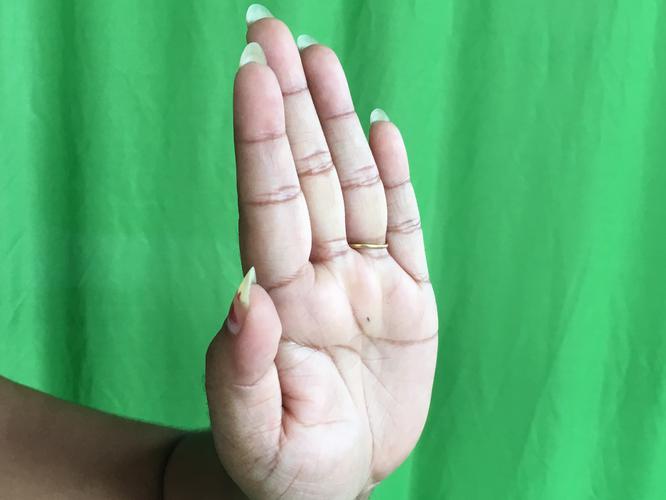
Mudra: Pathaka
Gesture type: single_hand